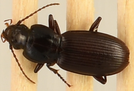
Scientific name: Pterostichus restrictus
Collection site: Rocky Mountains NEON (RMNP), plot RMNP_012